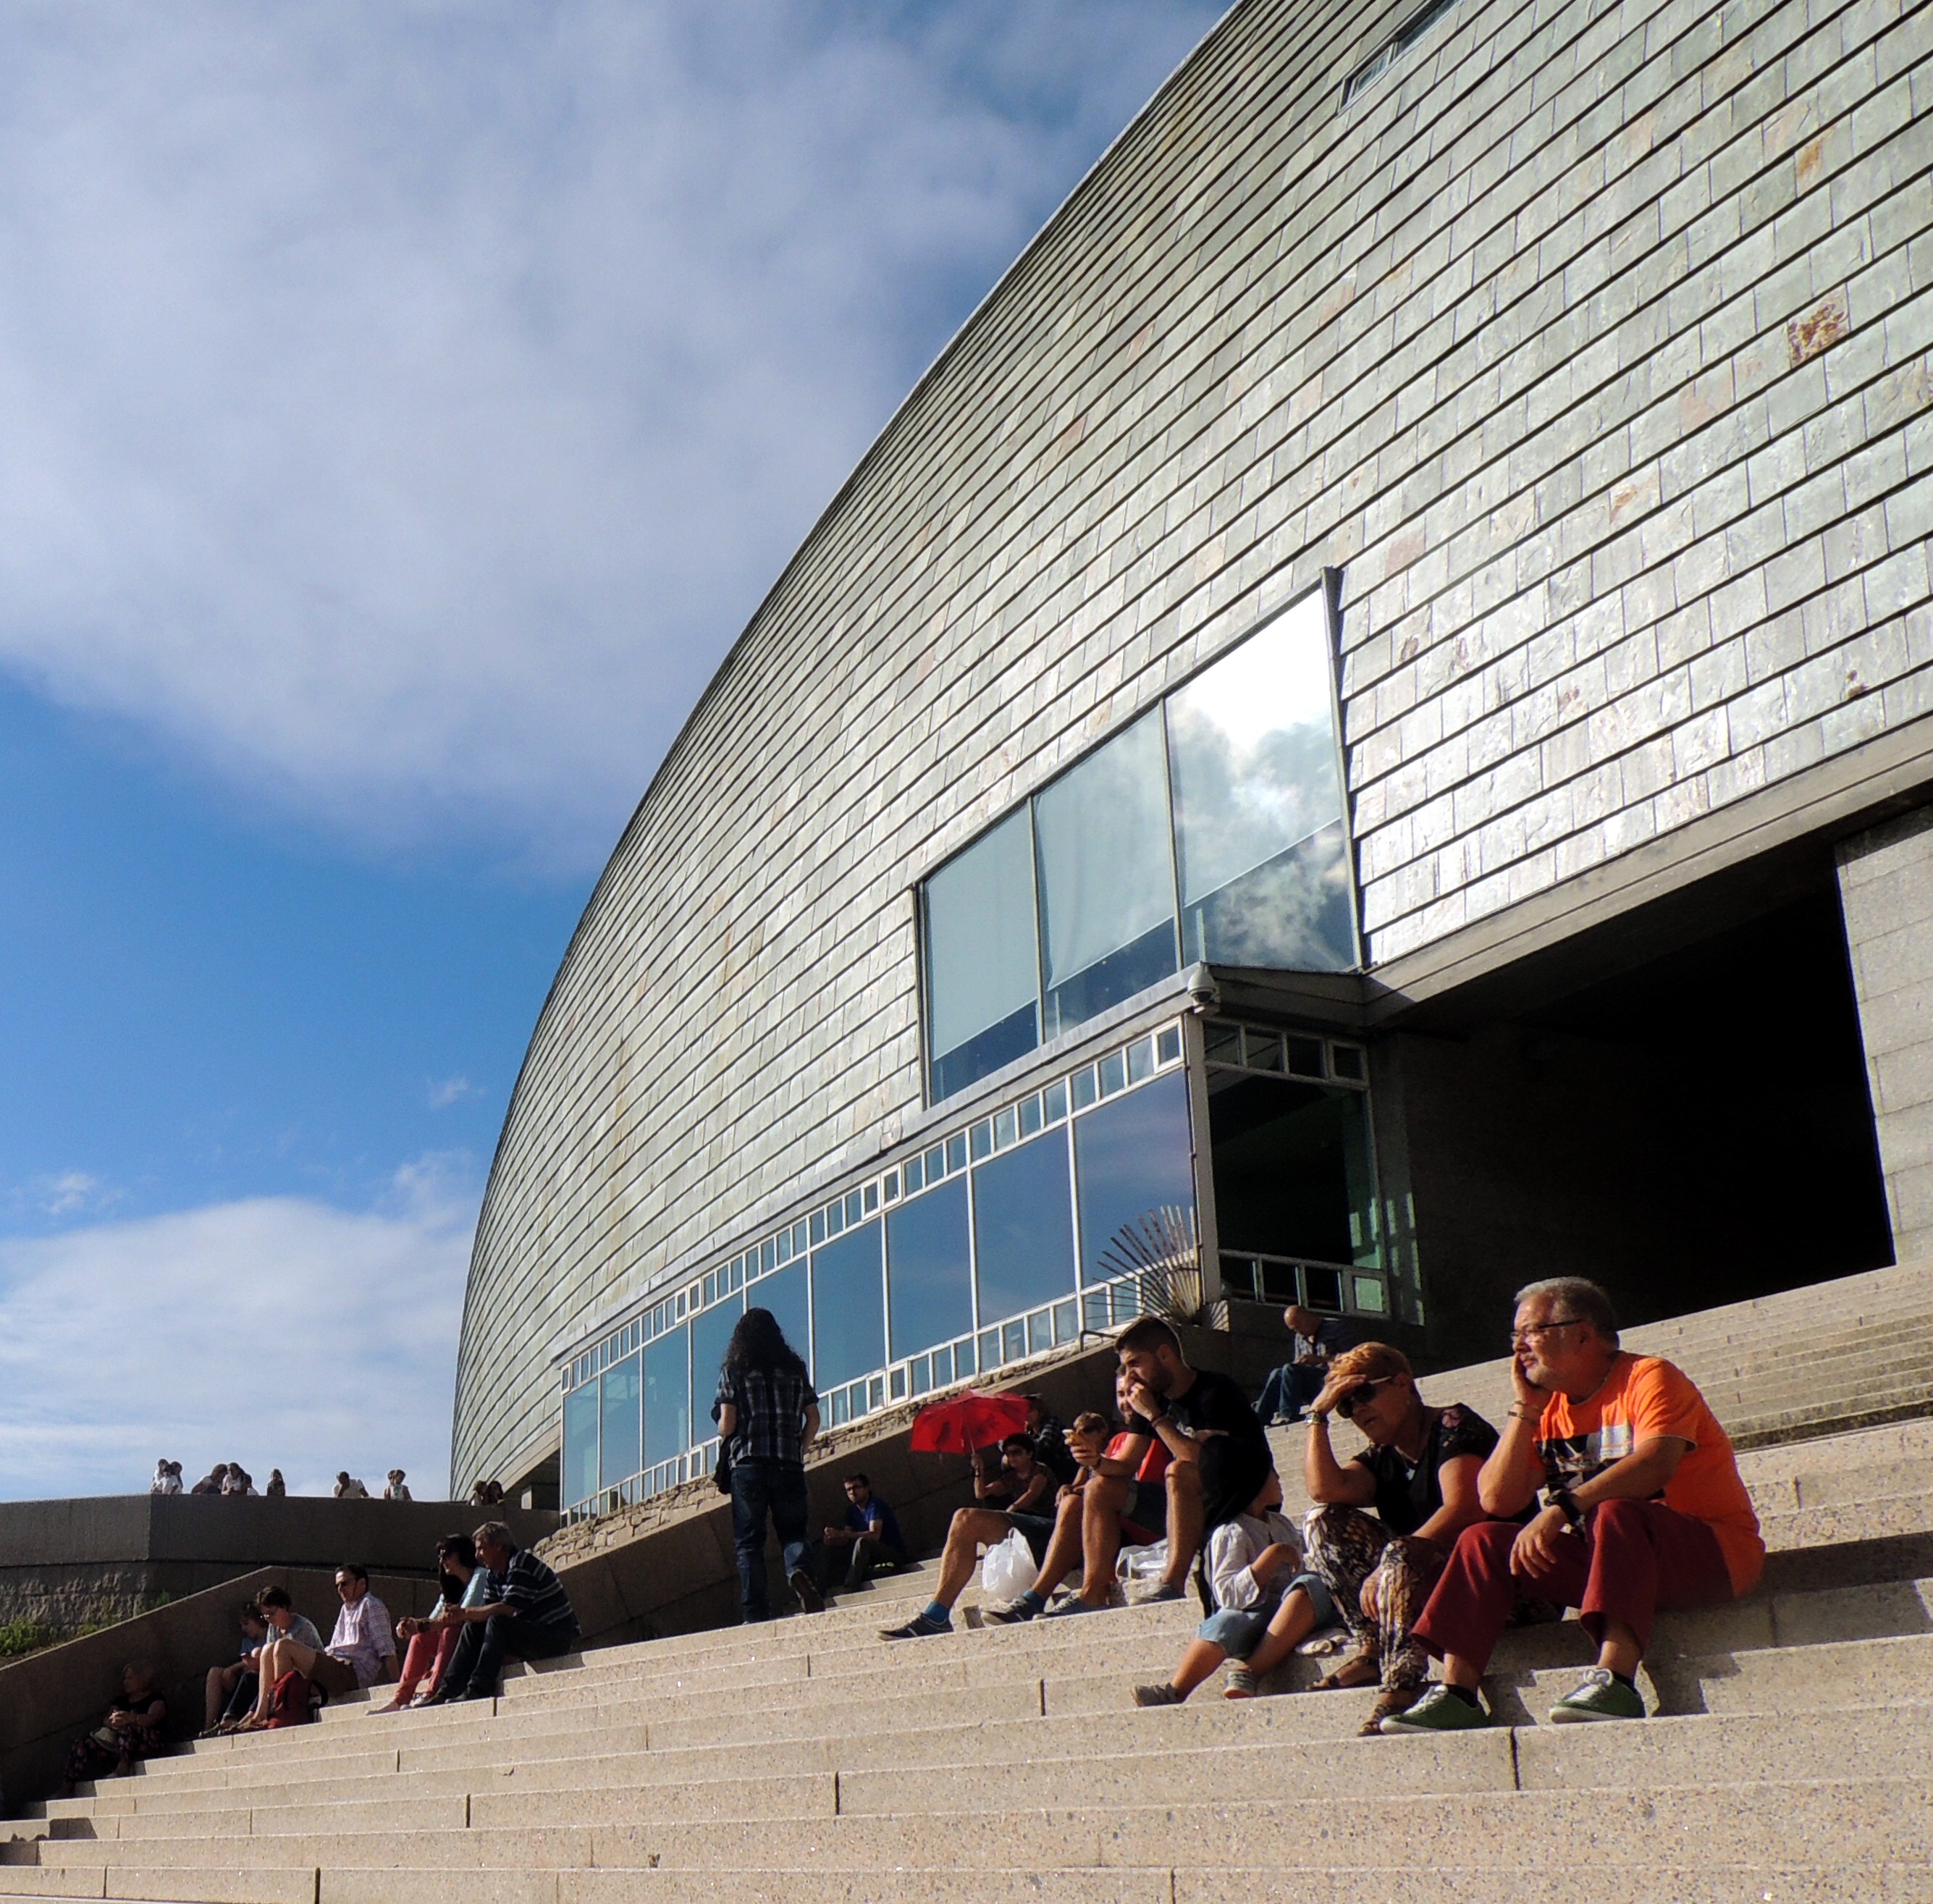
architecture, structure, building, facade, professional, stadium, arena, sport venue